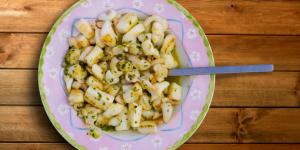
chocos a la plancha